First Baptist Church of Greater Cleveland

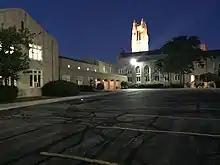

Charter member John Malvin came to the church with a license to preach the Gospel from the Enon Baptist Church in Cincinnati. Malvin refused to allow segregation of the races during services, a common practice at that time. His stance persuaded the congregation to permit anyone to sit anywhere they choose, He frequently preached at First Baptist. Several key members of the congregation assisted Malvin in helping runaway slaves, setting up classroom education, and in efforts to overturn Ohio's Black Codes. The church was a supporter of the Ohio Anti-Slavery Society.